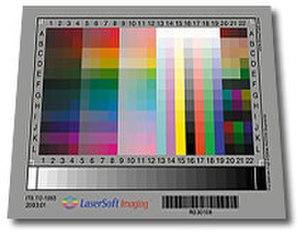
Un profil ICC est un fichier numérique d'un format particulier décrivant la manière dont un périphérique informatique restitue les couleurs. Ce type de fichier a été créé par l'International Color Consortium pour permettre aux professionnels de la publication assistée par ordinateur de maîtriser les couleurs tout au long de la chaîne graphique.